Aarhus Cathedral

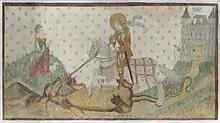
A fresco of St. George with the dragon inside the Aarhus Cathedral

Aarhus Cathedral has a number of fresco paintings dating from 1470 to 1520. Until the Reformation, most of the church's walls were covered in frescoes, of which many were lost. The cathedral still has of frescoes, more than any other church in Denmark. One pre-1470 painting was saved from the first Romanesque-style cathedral in the northwest corner, the so-called "Lazarus Window", painted about 1300. It is believed that the window was used to give food to the lepers who weren't permitted inside the building.